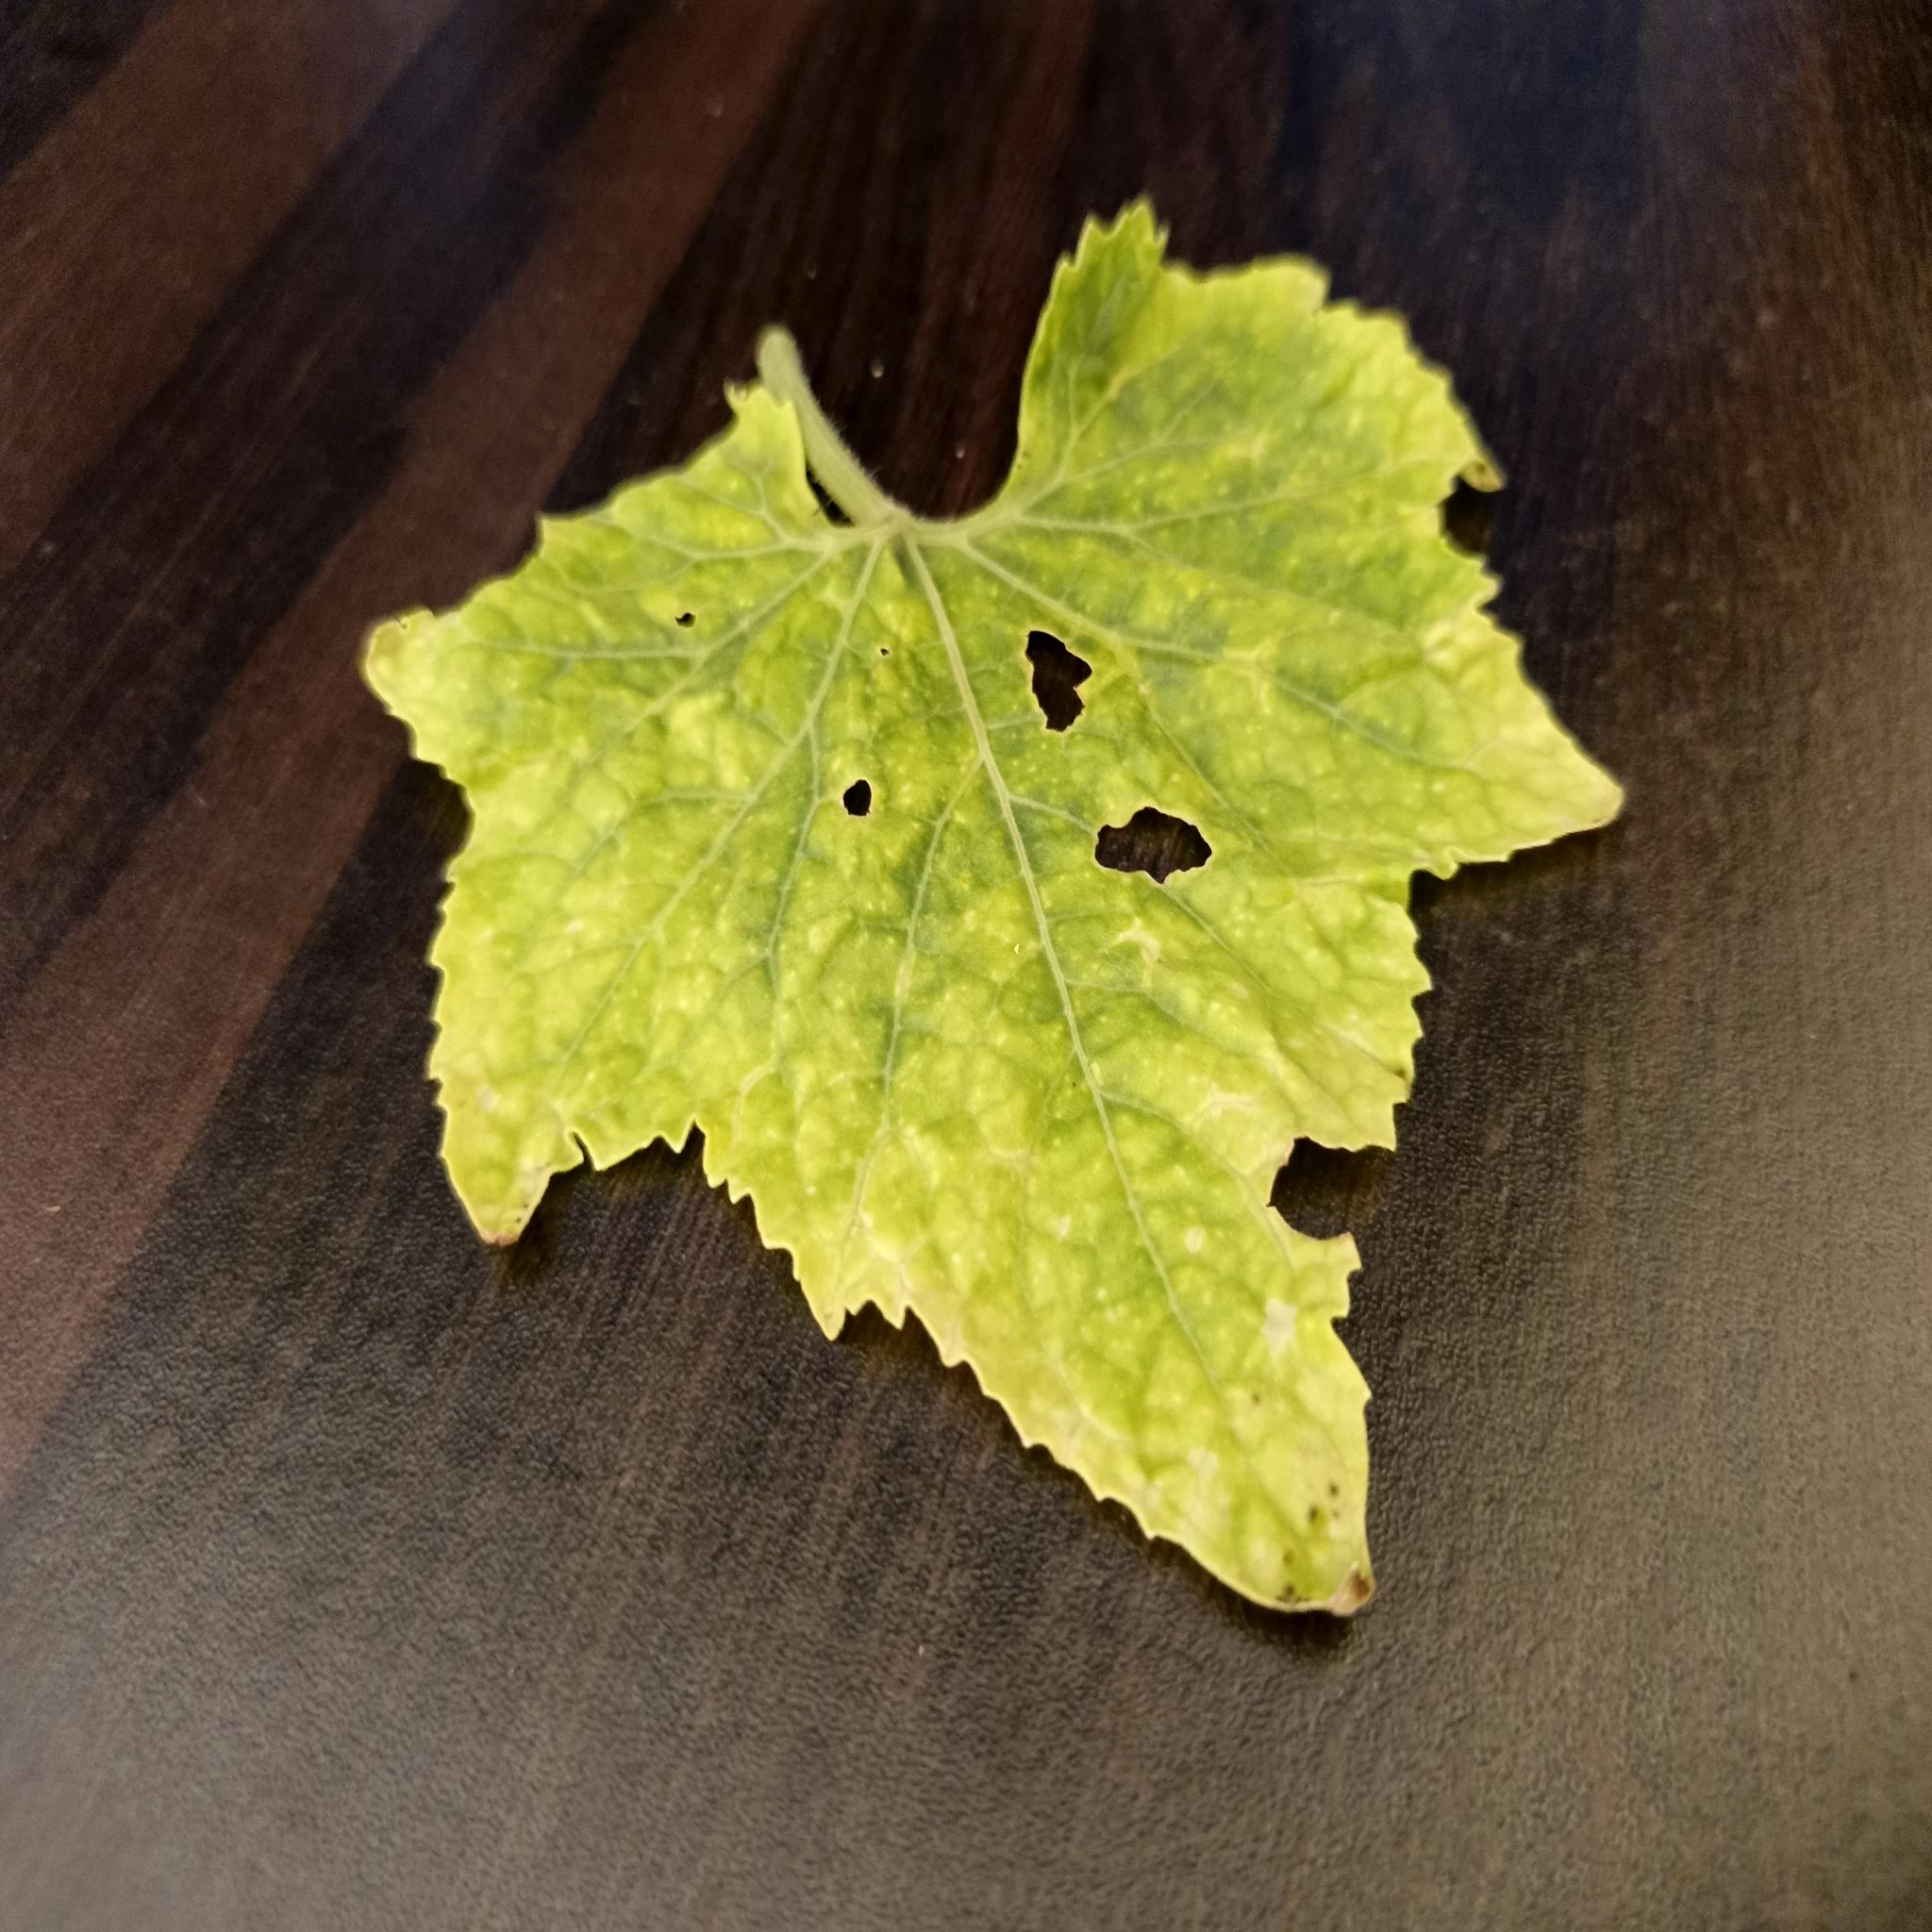
Label: Downy mildew